Electromeric effect

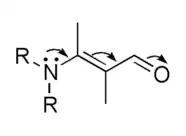

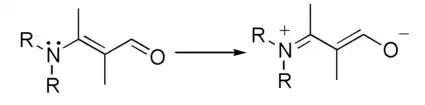

The effect can be classified into two types, namely the +E effect and the −E effect. This classification is based on the direction of electron pair transfer. When the attacking reagent is electrophile, the +E effect is generally observed and π-electrons are transferred to the positively charged atom. When the attacking reagent is a nucleophile, there is generally an −E effect, where π electrons are transferred to atoms to which the attacking reagent will not bind.